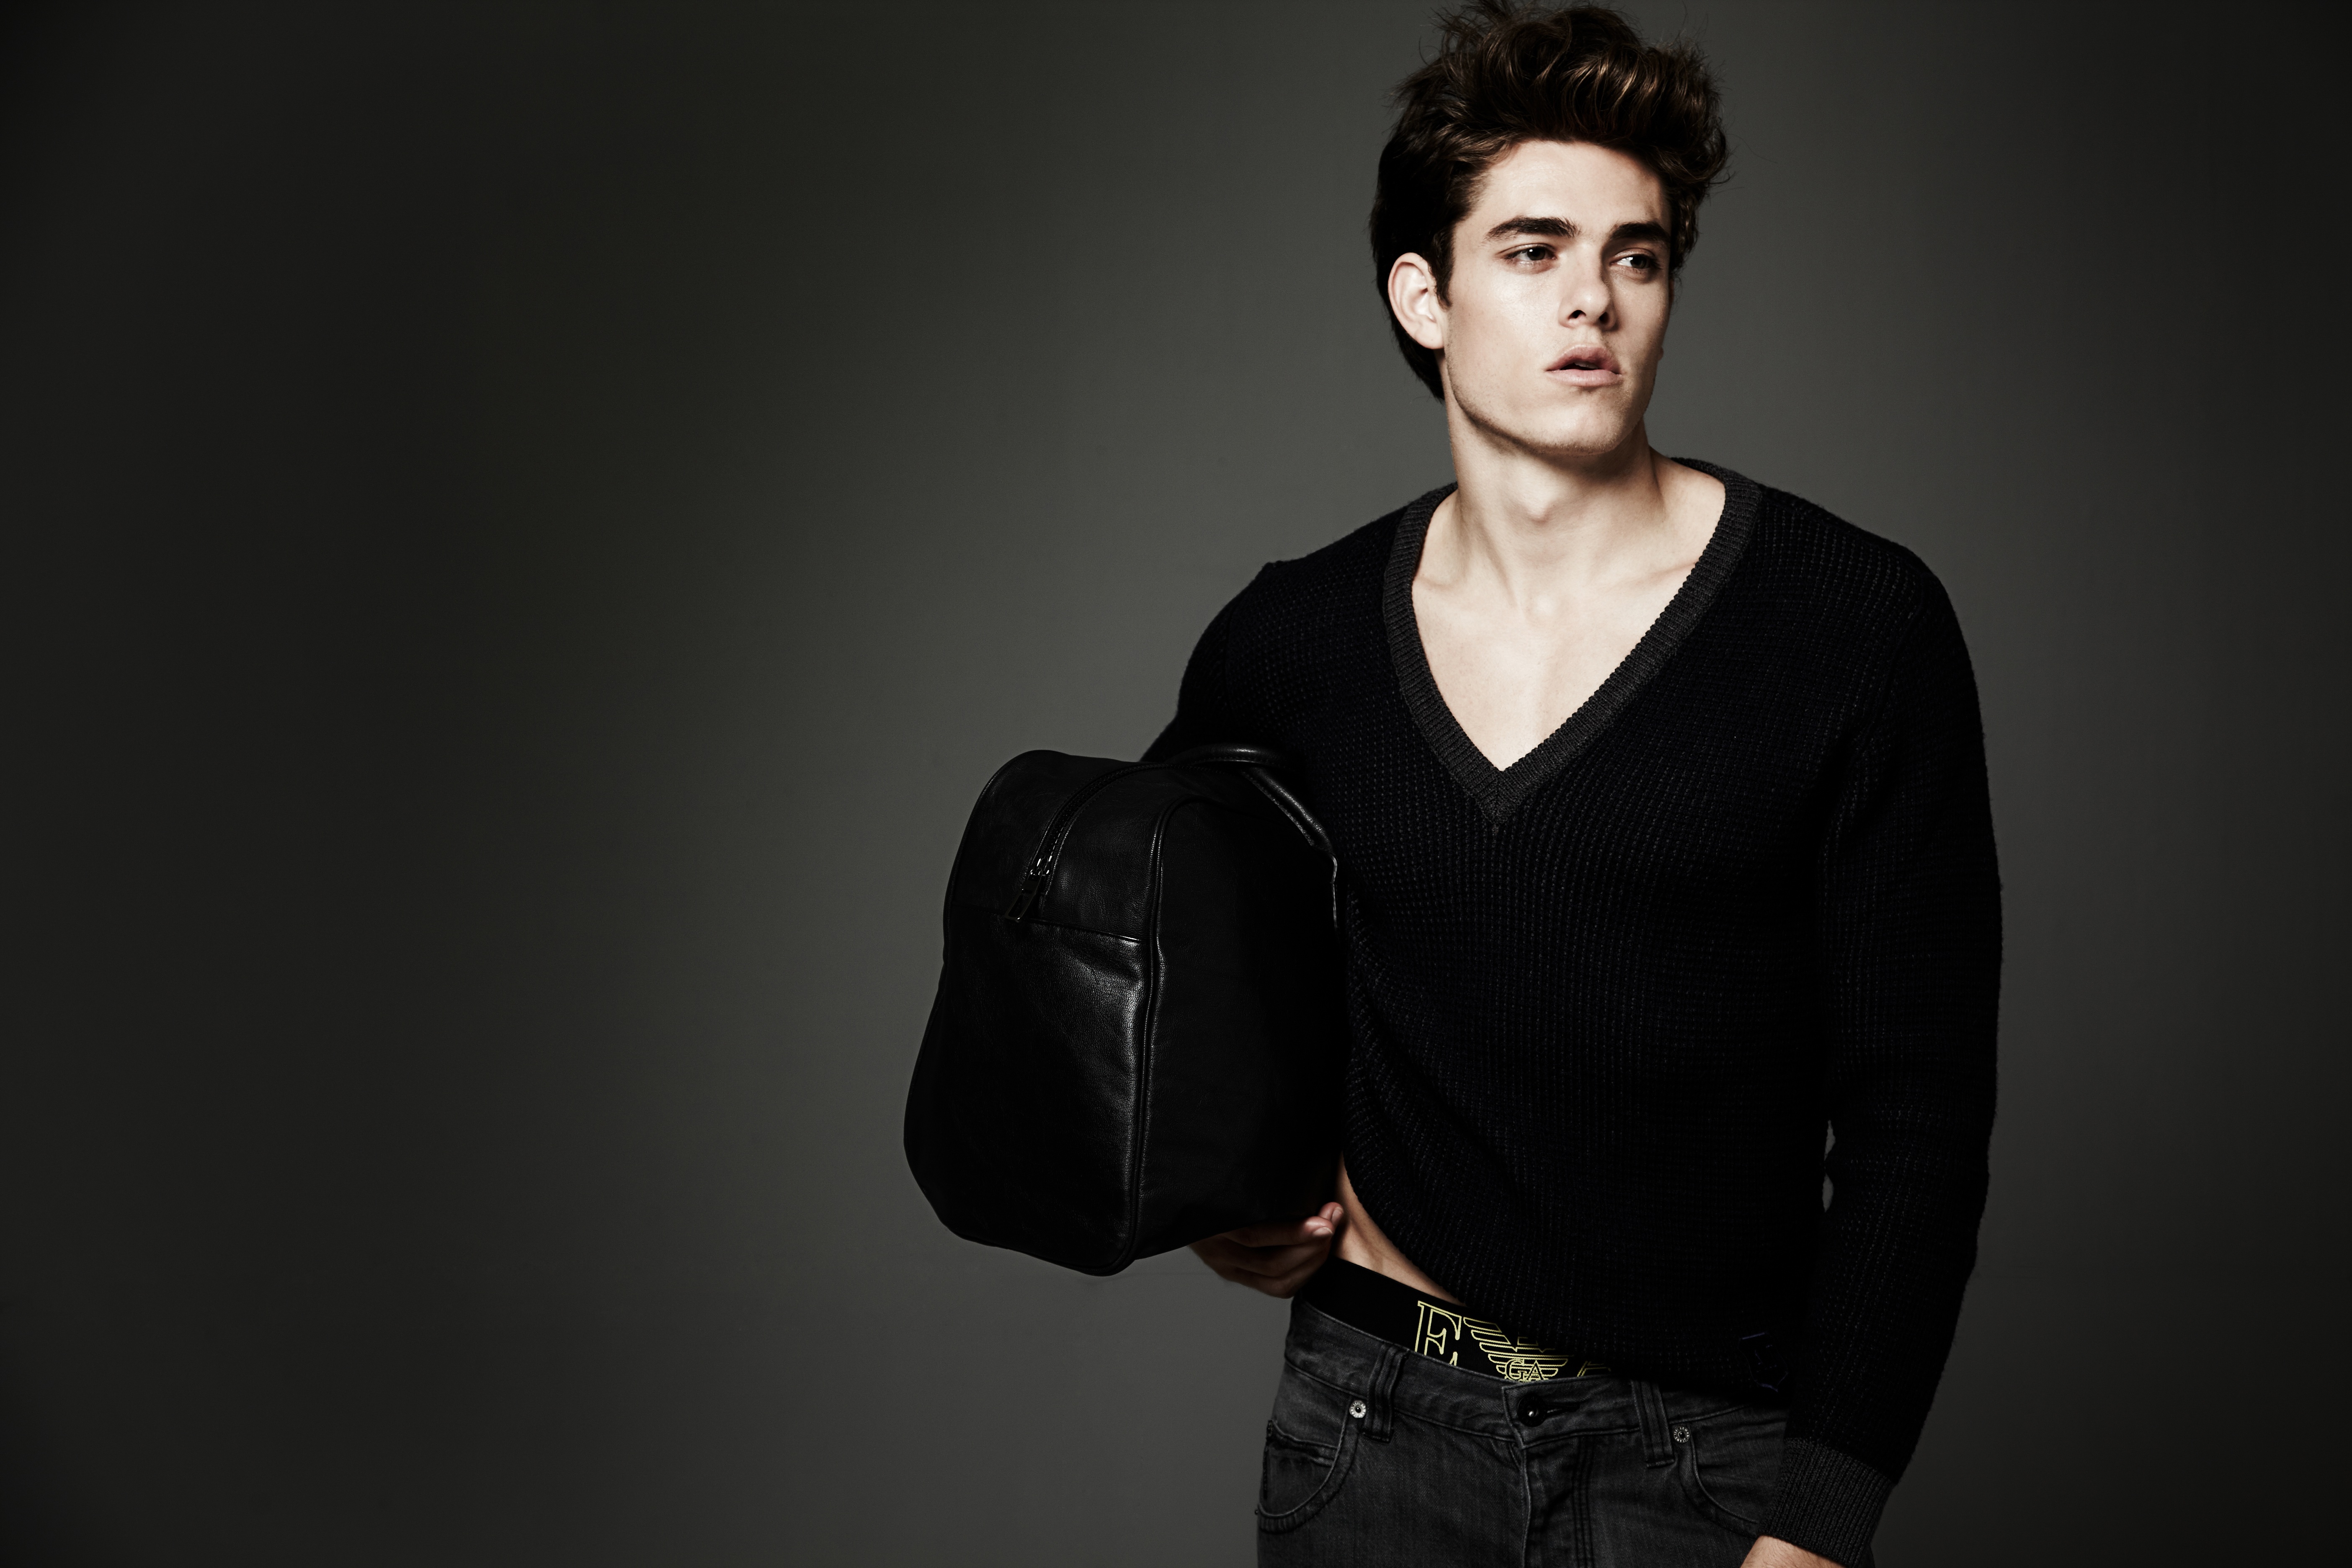
man, leather, photography, male, guy, singer, portrait, model, bag, fashion, clothing, black, outerwear, gentleman, photo shoot, portrait photography